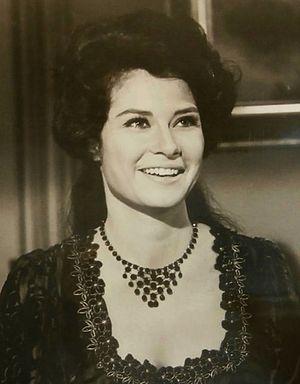
Diane Baker est une actrice et productrice américaine, née le 25 février 1938 à Hollywood, Californie.